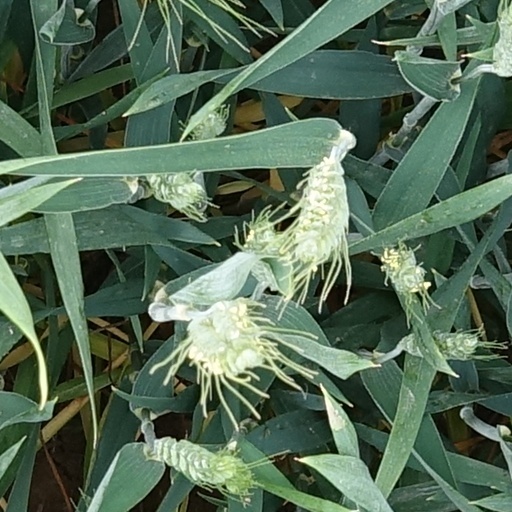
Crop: wheat